Irish clans

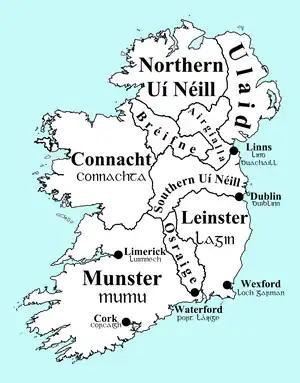
Map of Ireland AD 900, with major kingdoms and principal Viking towns

O'Rahilly's version of history has been questioned by archaeologists and historians who have played down the role of the Cruthin as invaders, including by Ian Adamson. O'Rahilly's history has been entirely unaccepted by some historians including Francis John Byrne. According to Myles Dillon and Nora K. Chadwick, while O'Rahilly's version of history has been accepted by some scholars and dismissed by others, it is an entirely traditional history that he had sourced from "Lebor Gabála Érenn" which was a historic manuscript written in the 11th century, also known as the "Book of the Invasions of Ireland", and not historic facts based on contemporary evidence. J. P. Mallory stated that O'Rahilly has argued that this manuscript showed that the medieval people of Ireland had seen a series of invasions from whom various dynasties and families might have traced their origins to.